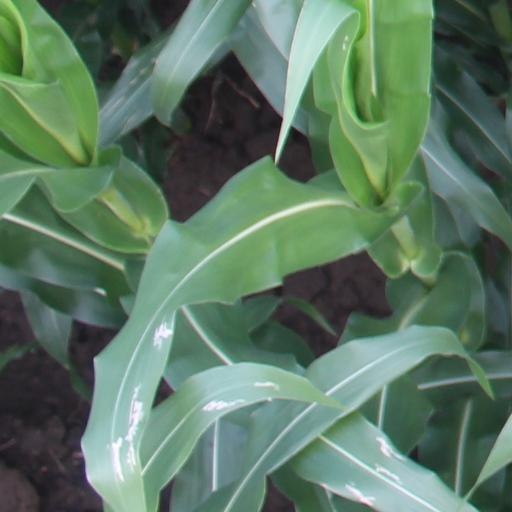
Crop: maize; corn